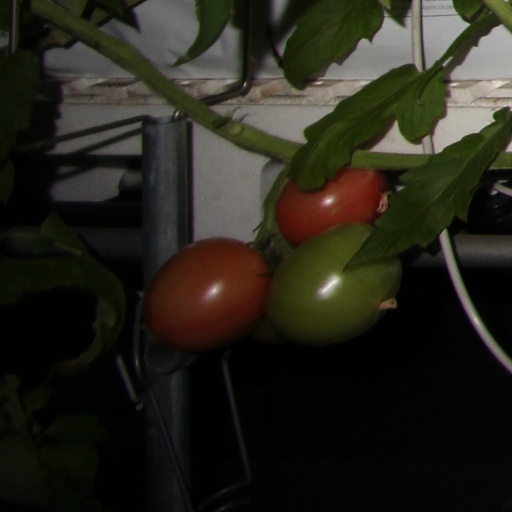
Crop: tomato